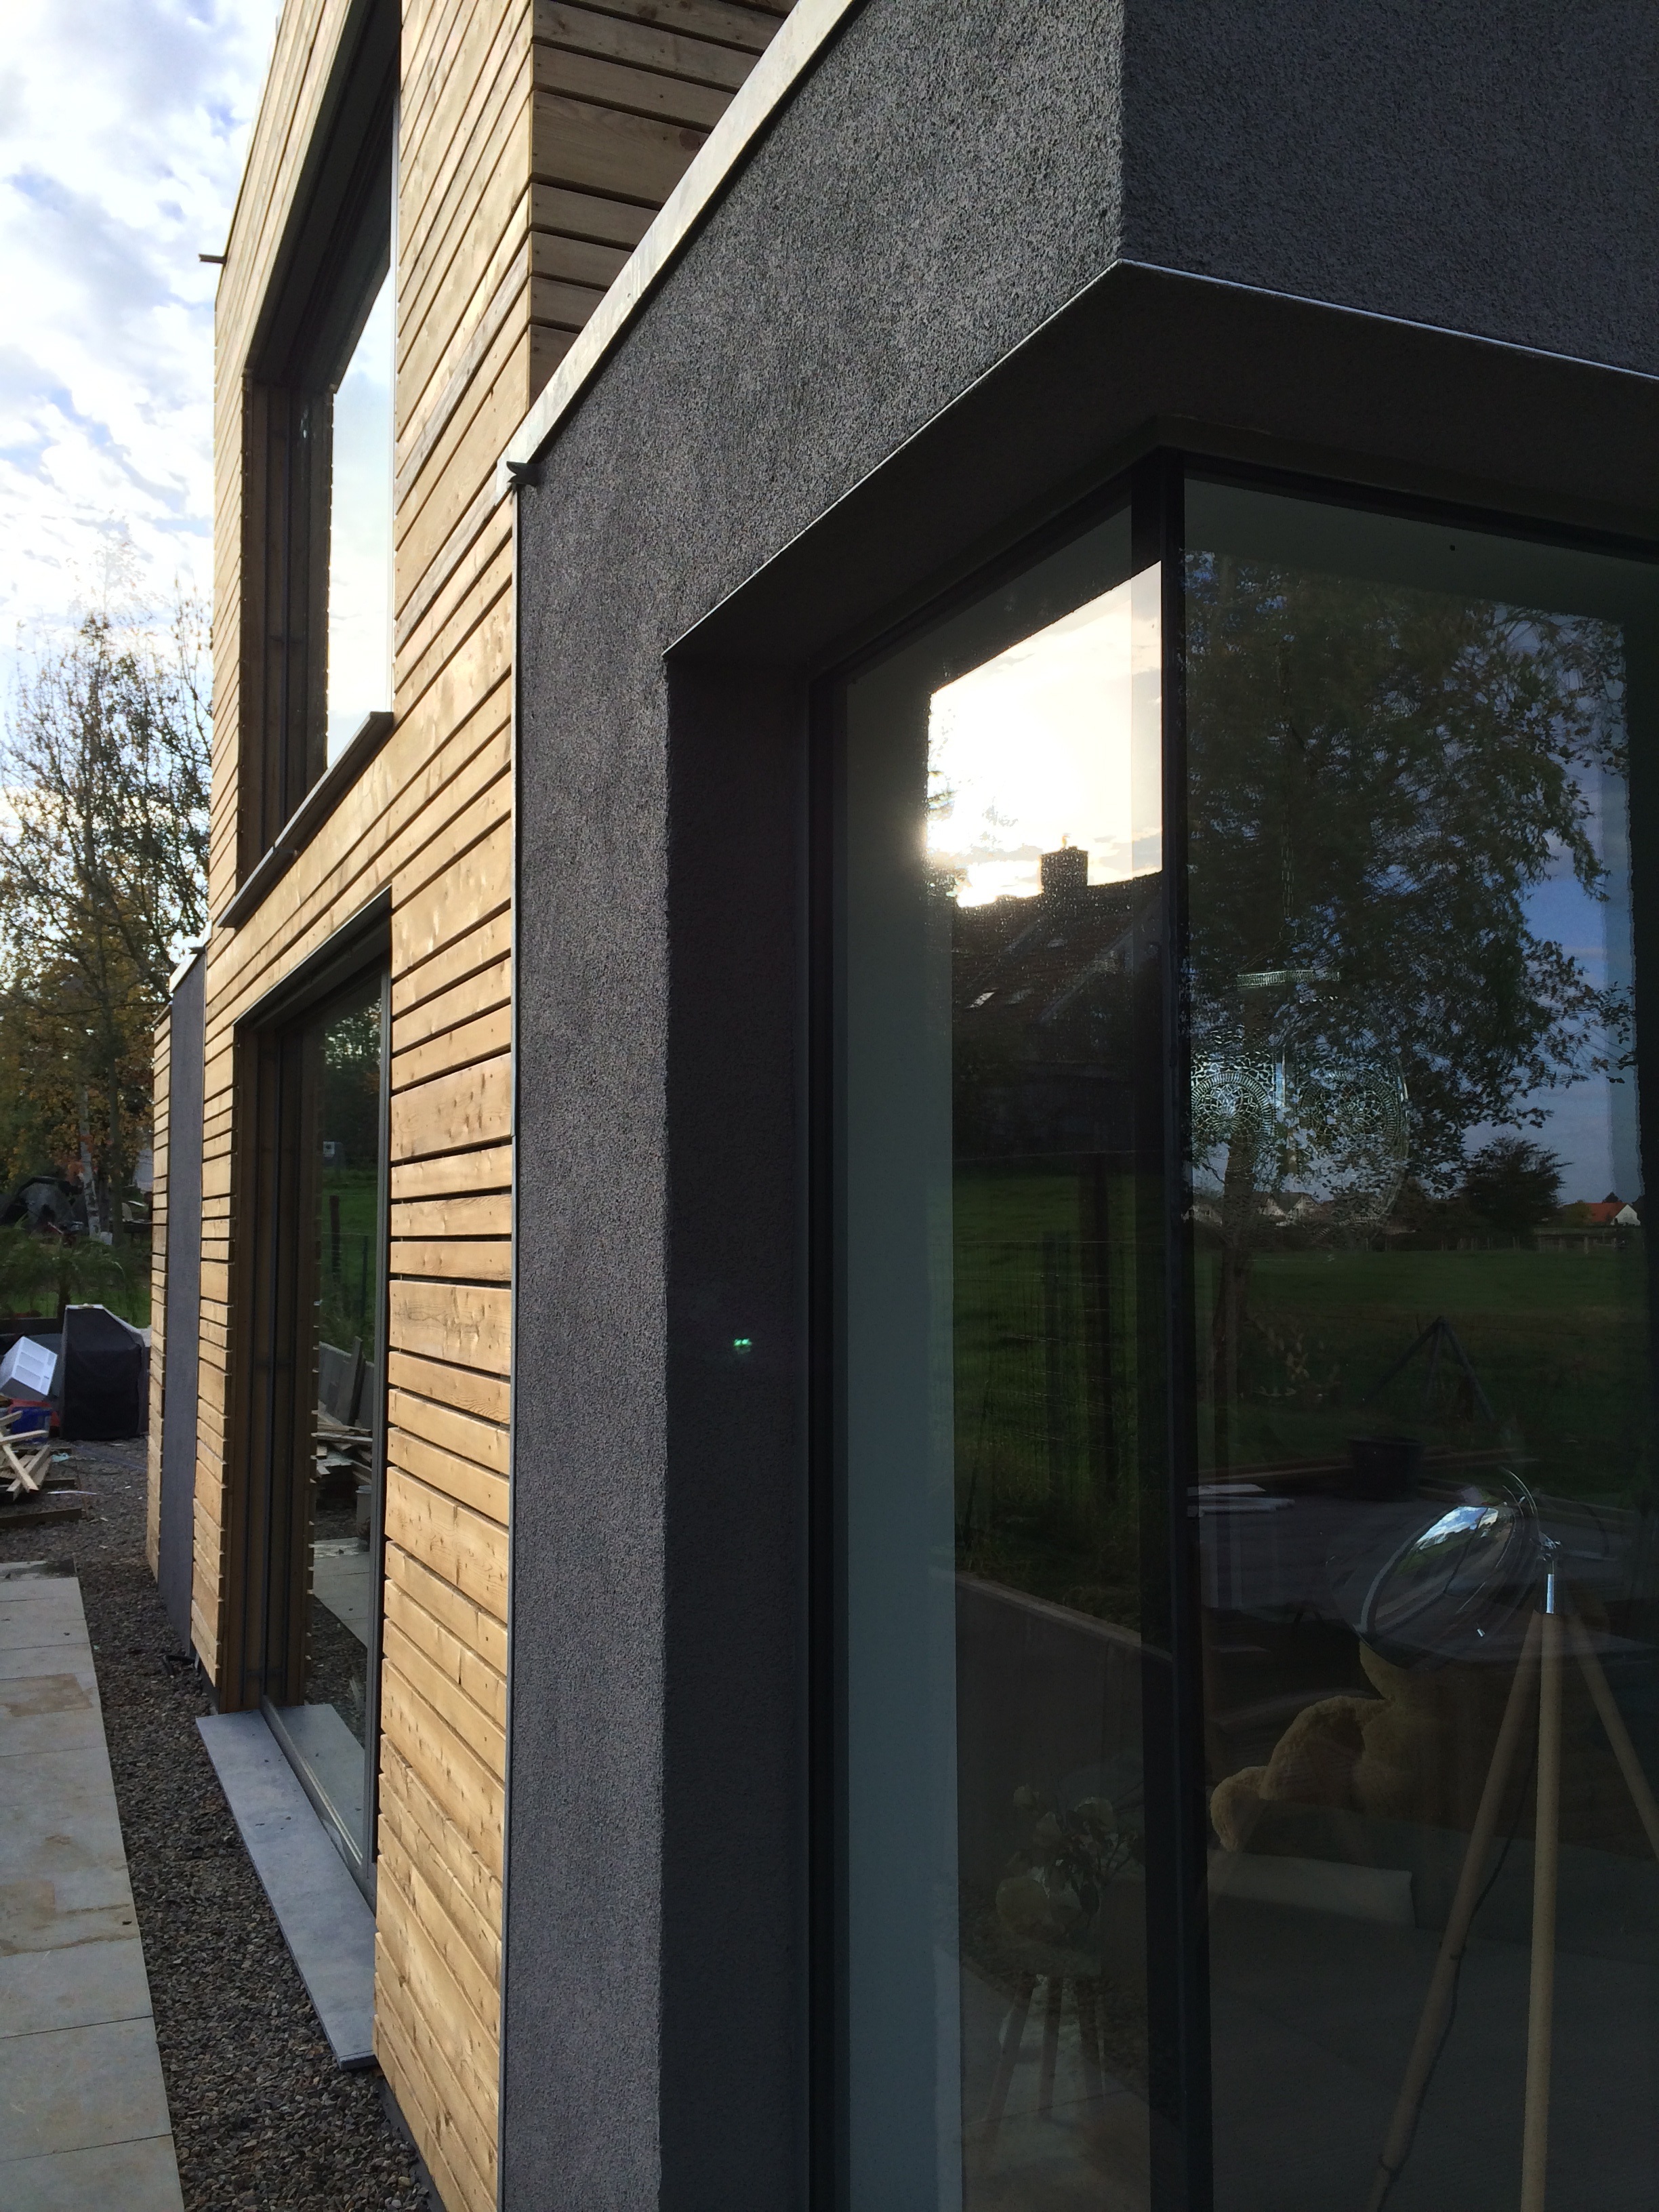
architecture, house, window, home, facade, property, lighting, door, interior design, detail, siding, window covering, werrens hansen